Kevin Ryan (charity executive)

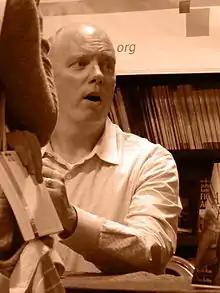
Ryan in 2013

Kevin Ryan (born 1967), was the president and CEO of Covenant House International, one of the largest charities in North and Central America serving homeless, trafficked and sexually exploited youth.